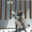
Label: cat